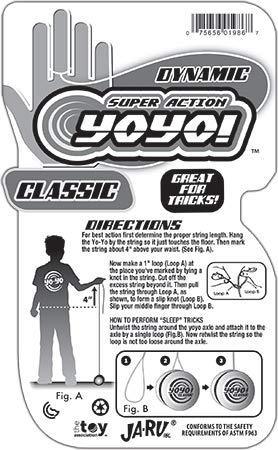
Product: JA-RU Classic Yoyo Game Toy Professional Yo-Yos (8 Pack Assorted Colors) . Yoyos for Kids Pinata Filler Gifts Ideas for Party Favors in Bulk | | Item # 1986-8p
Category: Toys & Games | Party Supplies | Party Favors
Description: Pack of 8 Classic Yo Yos Assorted Colors Individually Packed Green, Red, Orange, Blue, Yellow, Purple , Great Quality and Performance with a modern twist Outfitted with colorful emojis.
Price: $19.54
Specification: ProductDimensions:4x6x4inches|ItemWeight:1pounds|ShippingWeight:1.62pounds(Viewshippingratesandpolicies)|DomesticShipping:ItemcanbeshippedwithinU.S.|InternationalShipping:ThisitemcanbeshippedtoselectcountriesoutsideoftheU.S.LearnMore|ASIN:B01HT9F10I|Itemmodelnumber:23632|Manufacturerrecommendedage:5-15years